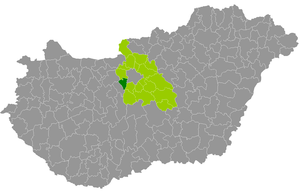
Le district d'Érd est un des 18 districts du comitat de Pest en Hongrie. Créé en 2013, il compte 117 304 habitants et rassemble 7 localités : 3 communes et 4 villes dont Érd, son chef-lieu.